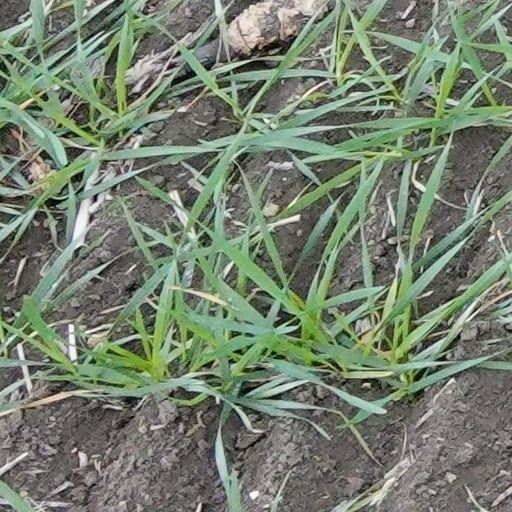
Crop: wheat